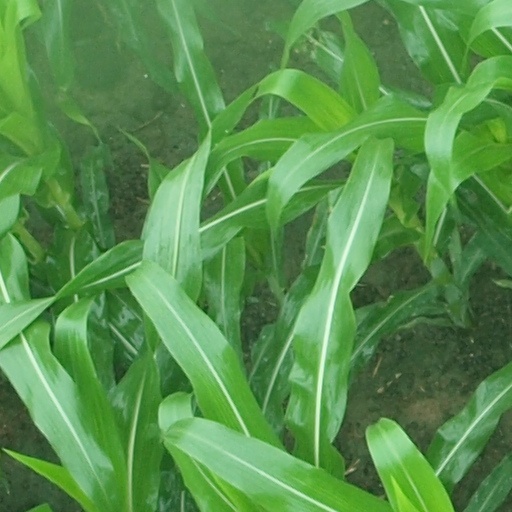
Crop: maize; corn